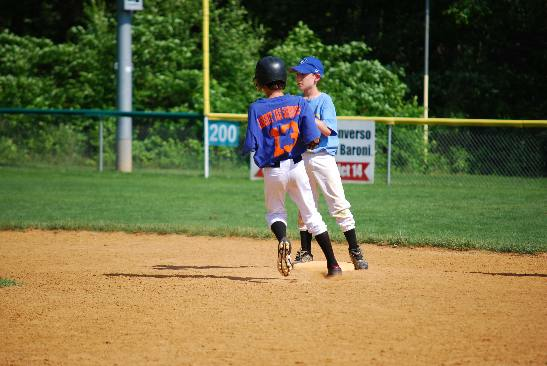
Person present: Yes